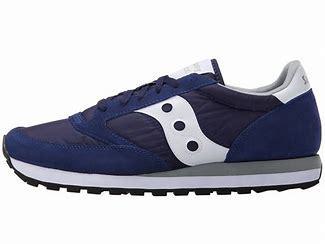
Brand: Saucony
Model: Jazz Original